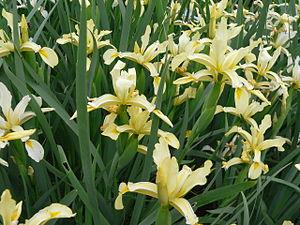
L'Iris turc ou Iris des steppes est une plante herbacée vivace de la famille des Iridacées originaire de Turquie et de Grèce.